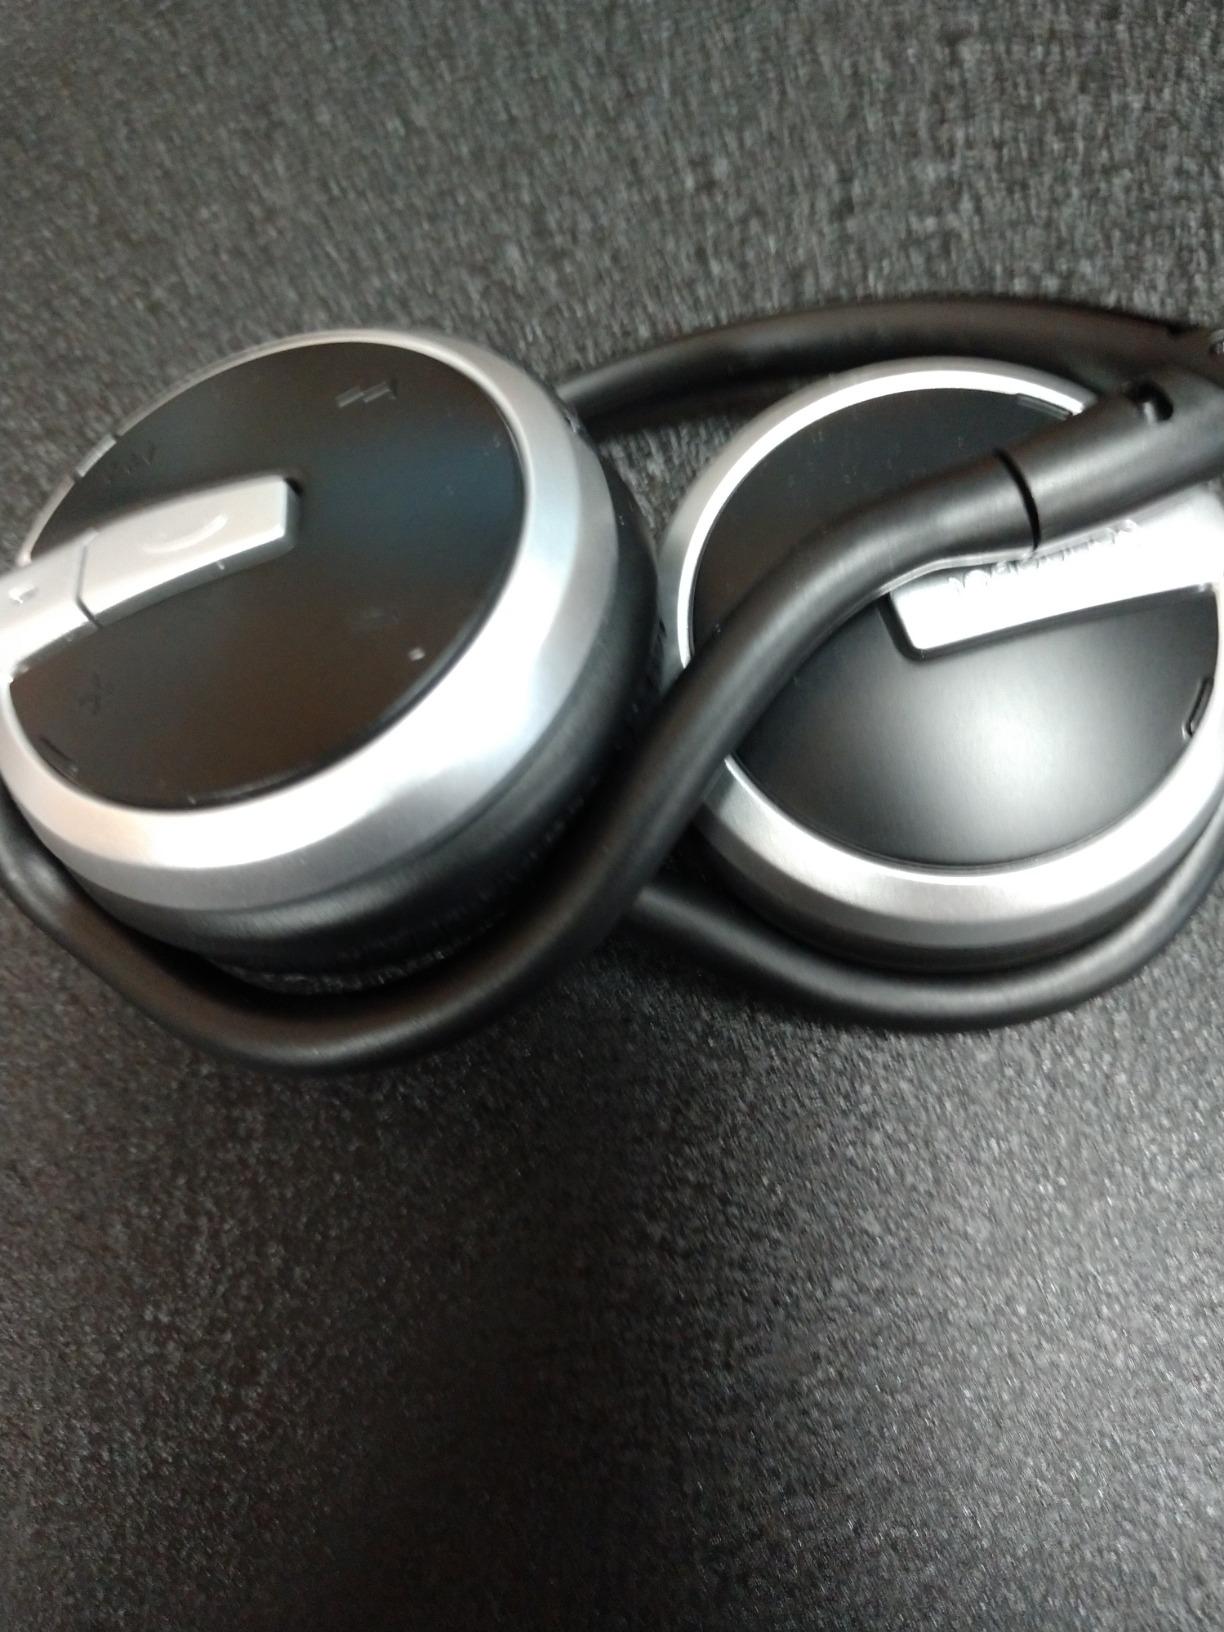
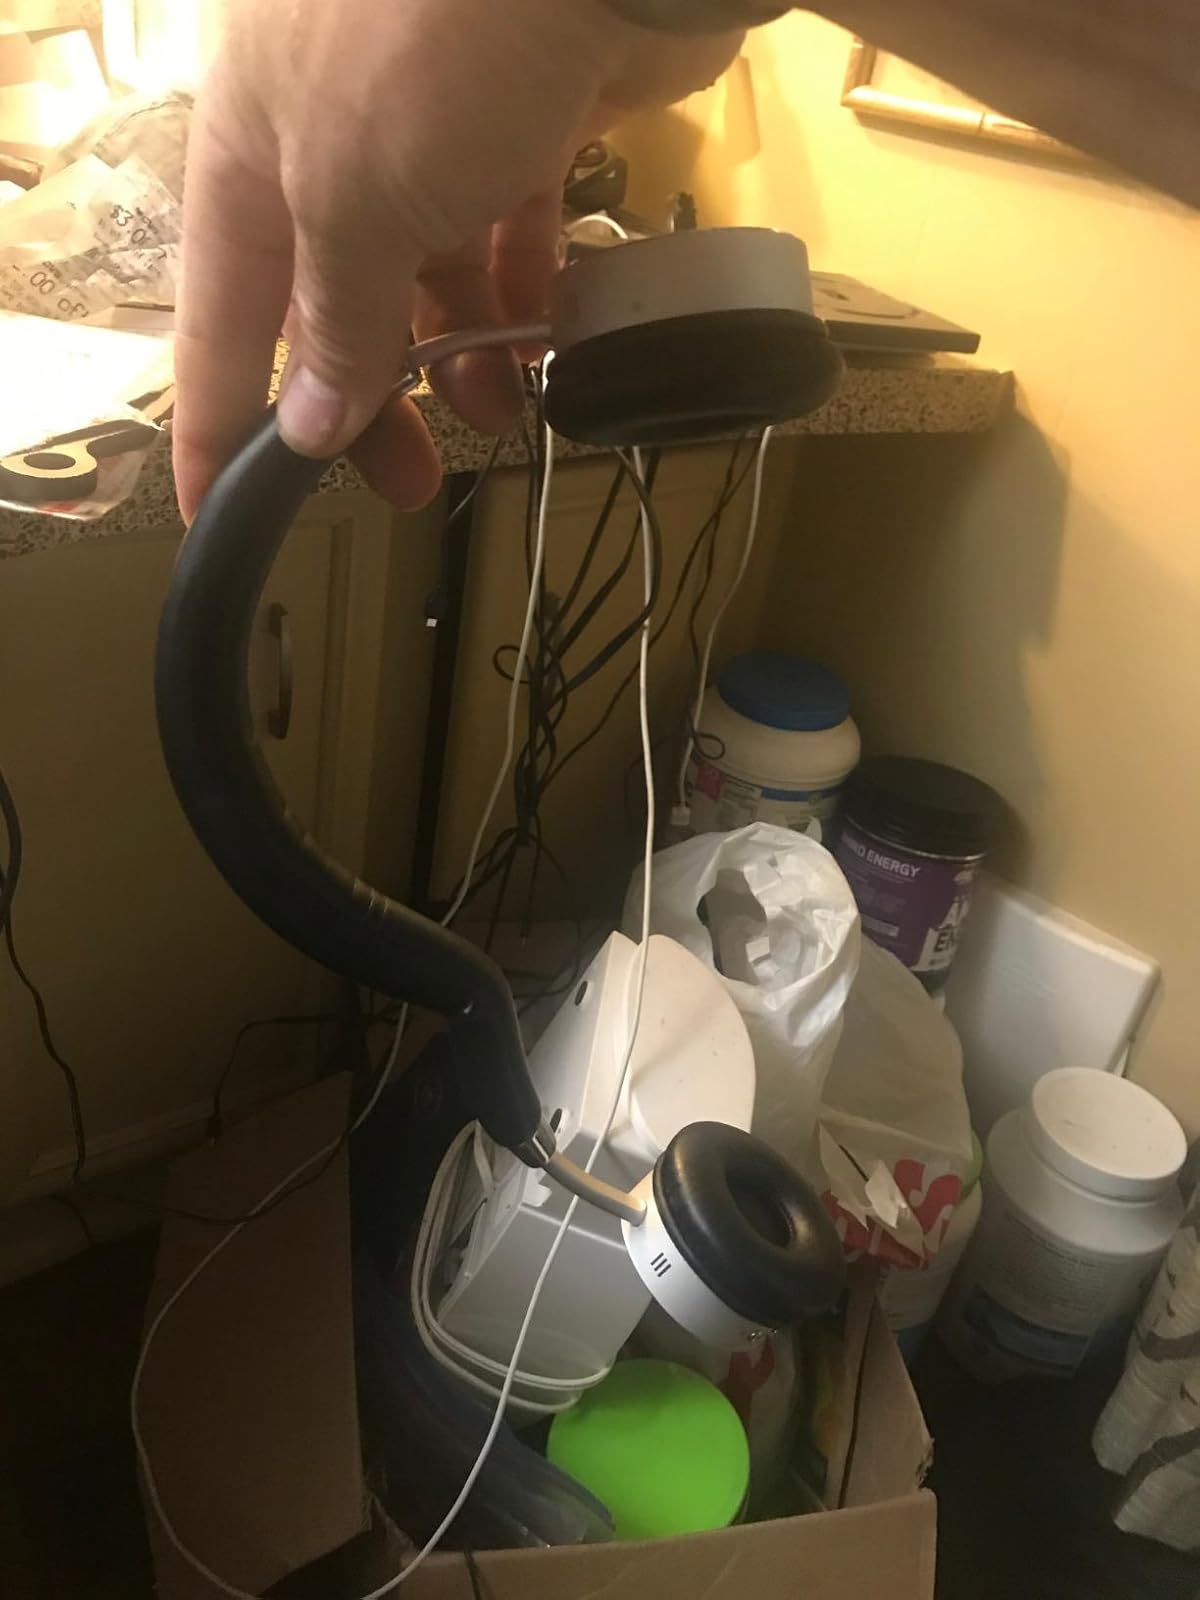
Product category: headphones
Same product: no